Piazza dei Miracoli

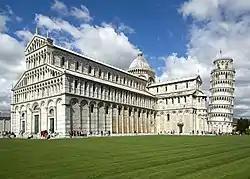
Pisa Cathedral with the Leaning Tower of Pisa

Above the doors are four rows of open galleries with, on top, statues of the Madonna with Child and, on the corners, the Four Evangelists.